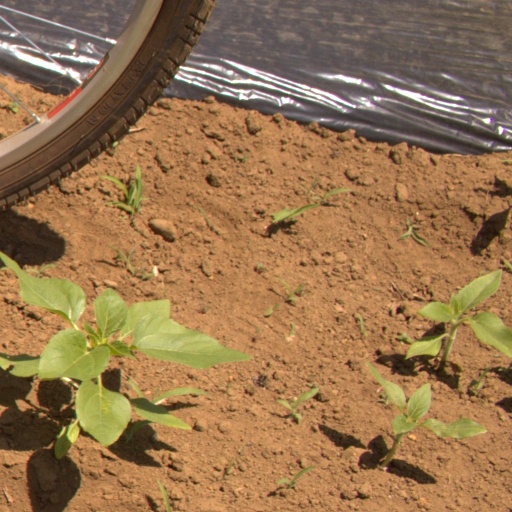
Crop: Jerusalem artichoke